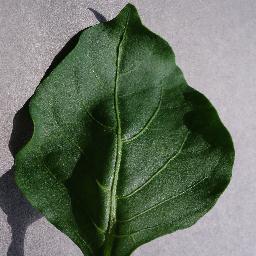
Label: Pepper,_bell___healthy